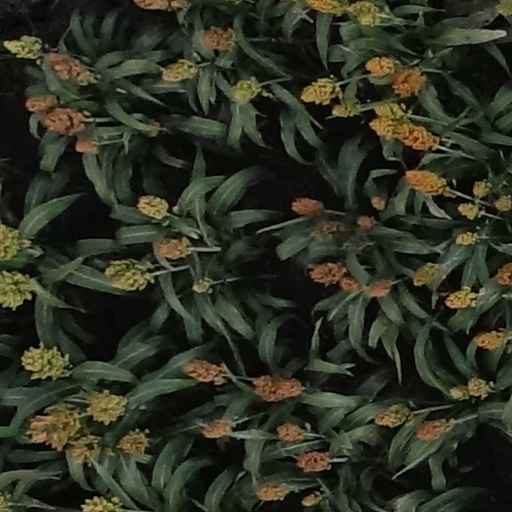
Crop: sorghum